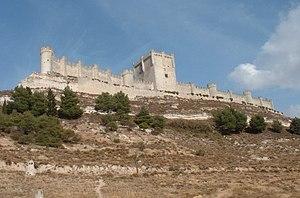
Le château de Peñafiel est une forteresse médiévale située sur un éperon rocheux dominant la commune de Peñafiel, dans la province espagnole de Valladolid. Identifié dès le Xᵉ siècle, le château fort a connu diverses phases d’évolution, jusqu’à acquérir sa physionomie actuelle au XVᵉ siècle. Aujourd’hui restauré, il est considéré comme un des plus beaux exemples d’architecture castrale en Castille ; sa silhouette, ses dimensions et sa place dans l’histoire du royaume castillan lui ont assuré une certaine renommée.